Barnesville Historic District

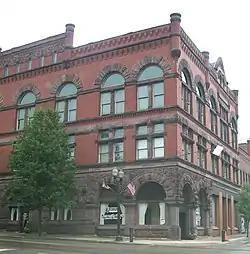
The Bradfield Building.

Many of the buildings currently standing date back to the Victorian era of building. The district includes several buildings well known in the area, such as the Bradfield Building, which once housed The 1st National Bank founded in 1865, by John Bradfield, the Barnesville Municipal Building and the Belmont County Victorian Mansion Museum, as well as several private homes. The district totals 198 structures consisting of 180 contributing properties, as well as the Barnesville Railroad Tunnel located under the intersection of East Main and Arch Streets.